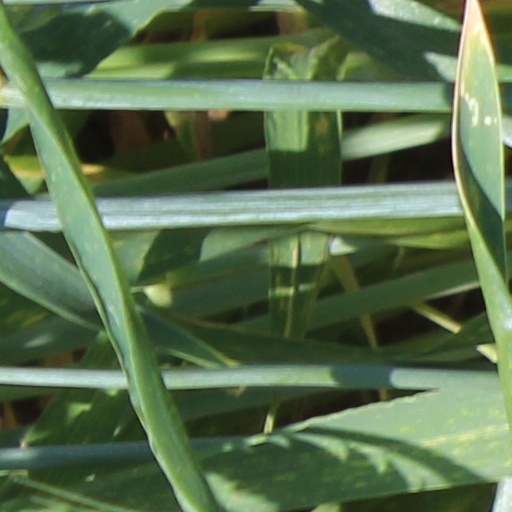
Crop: wheat